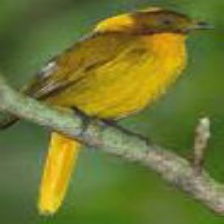
Species: GOLDEN BOWER BIRD
Scientific name: PRIONODURA NEWTONIANA